Bayview station (Toronto)

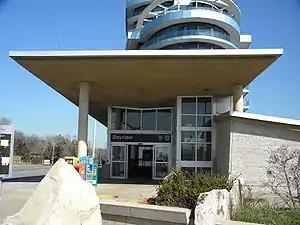

Bayview is a station on Line 4 Sheppard of the Toronto subway. It is located at 550 Sheppard Avenue East, at Bayview Avenue. It opened in 2002.